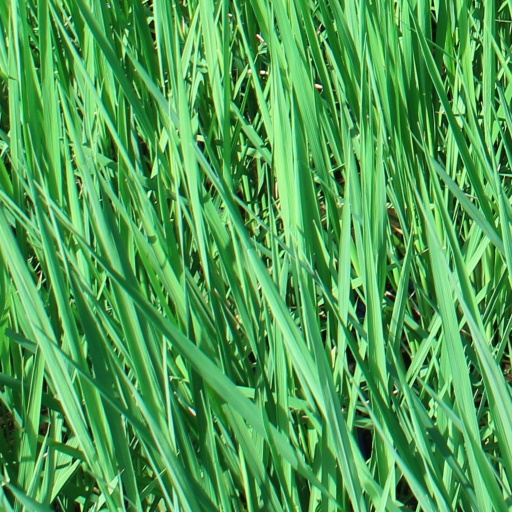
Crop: rice